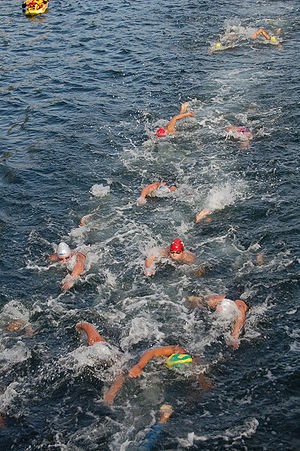
Åbent vand-svømning
Åbent vand-svømmere
Åbent vand-svømning, åbentvandssvømning eller havsvømning er svømning, der foregår i åbent vand. Med andre ord foregår det ikke i et bassin, men i havet, søer, floder, åer og lignende. Åbent vand-svømning foregår over hele verden, hvor vandet er rent nok til at der kan svømmes i det. I koldt vand benyttes ofte våddragt for at undgå hypotermi. Dette er dog ikke tilladt i følge FINAs regler om svømning i åbent vand. Så ved mesterskaber og lignende må der derfor kun bruges almindeligt svømmetøj, som ikke er isolerende. Ved svømmearrangementer i åbent vand er distancerne oftest længere end ved konkurrencer i bassin. Det er almindeligt at se distancer på 1–10 km. Det er også populært at svømme på en bestemt geografisk lokalitet; det mest kendte eksempel er nok den ca. 34 km lange tur over Den Engelske Kanal.